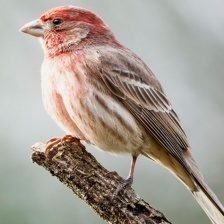
Species: HOUSE FINCH
Scientific name: HAEMORHOUS MEXICANUS
ImageNet parent category: house_finch